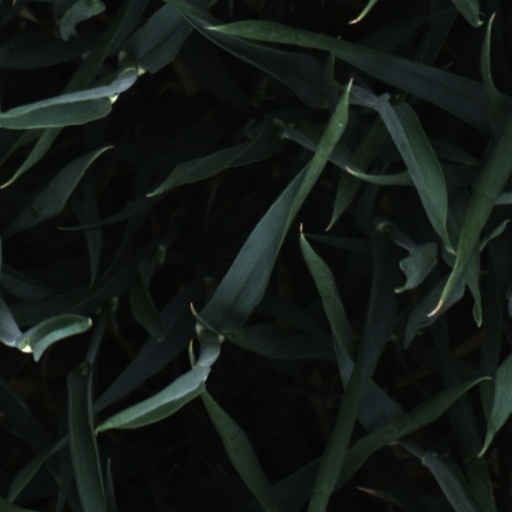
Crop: wheat